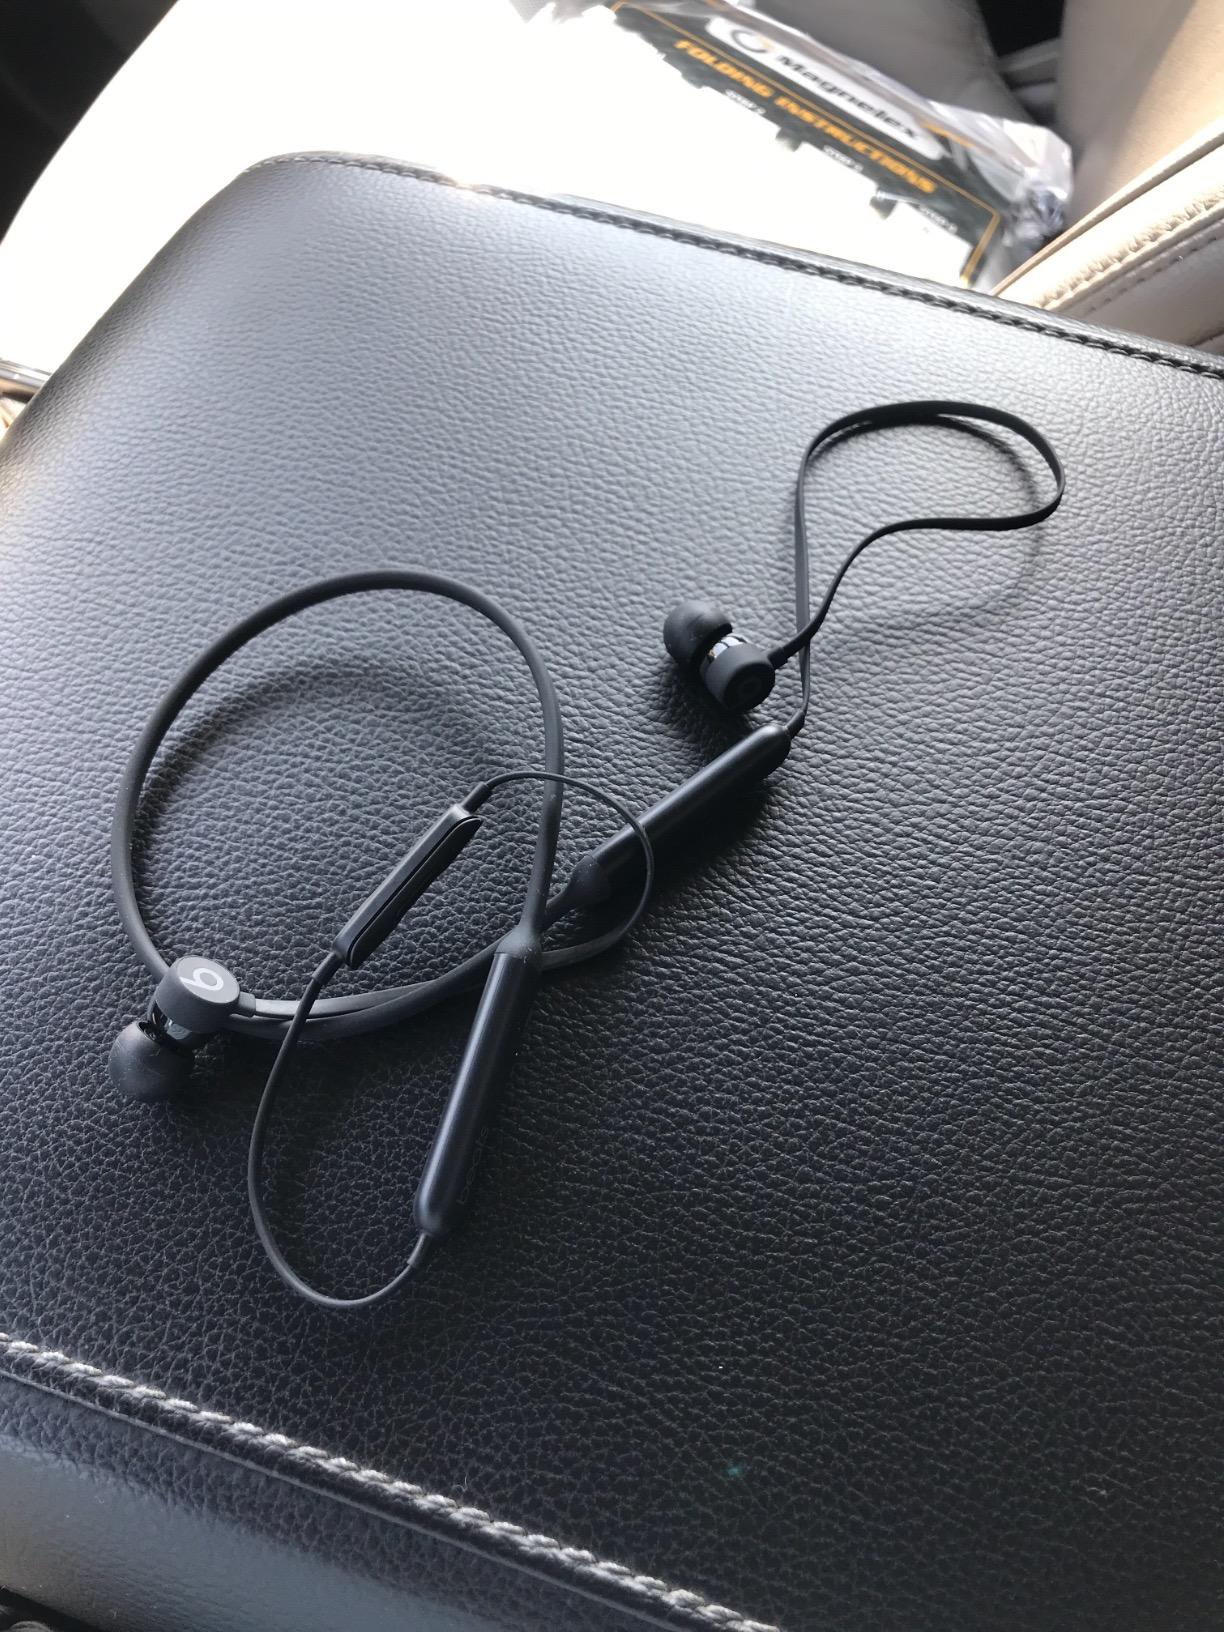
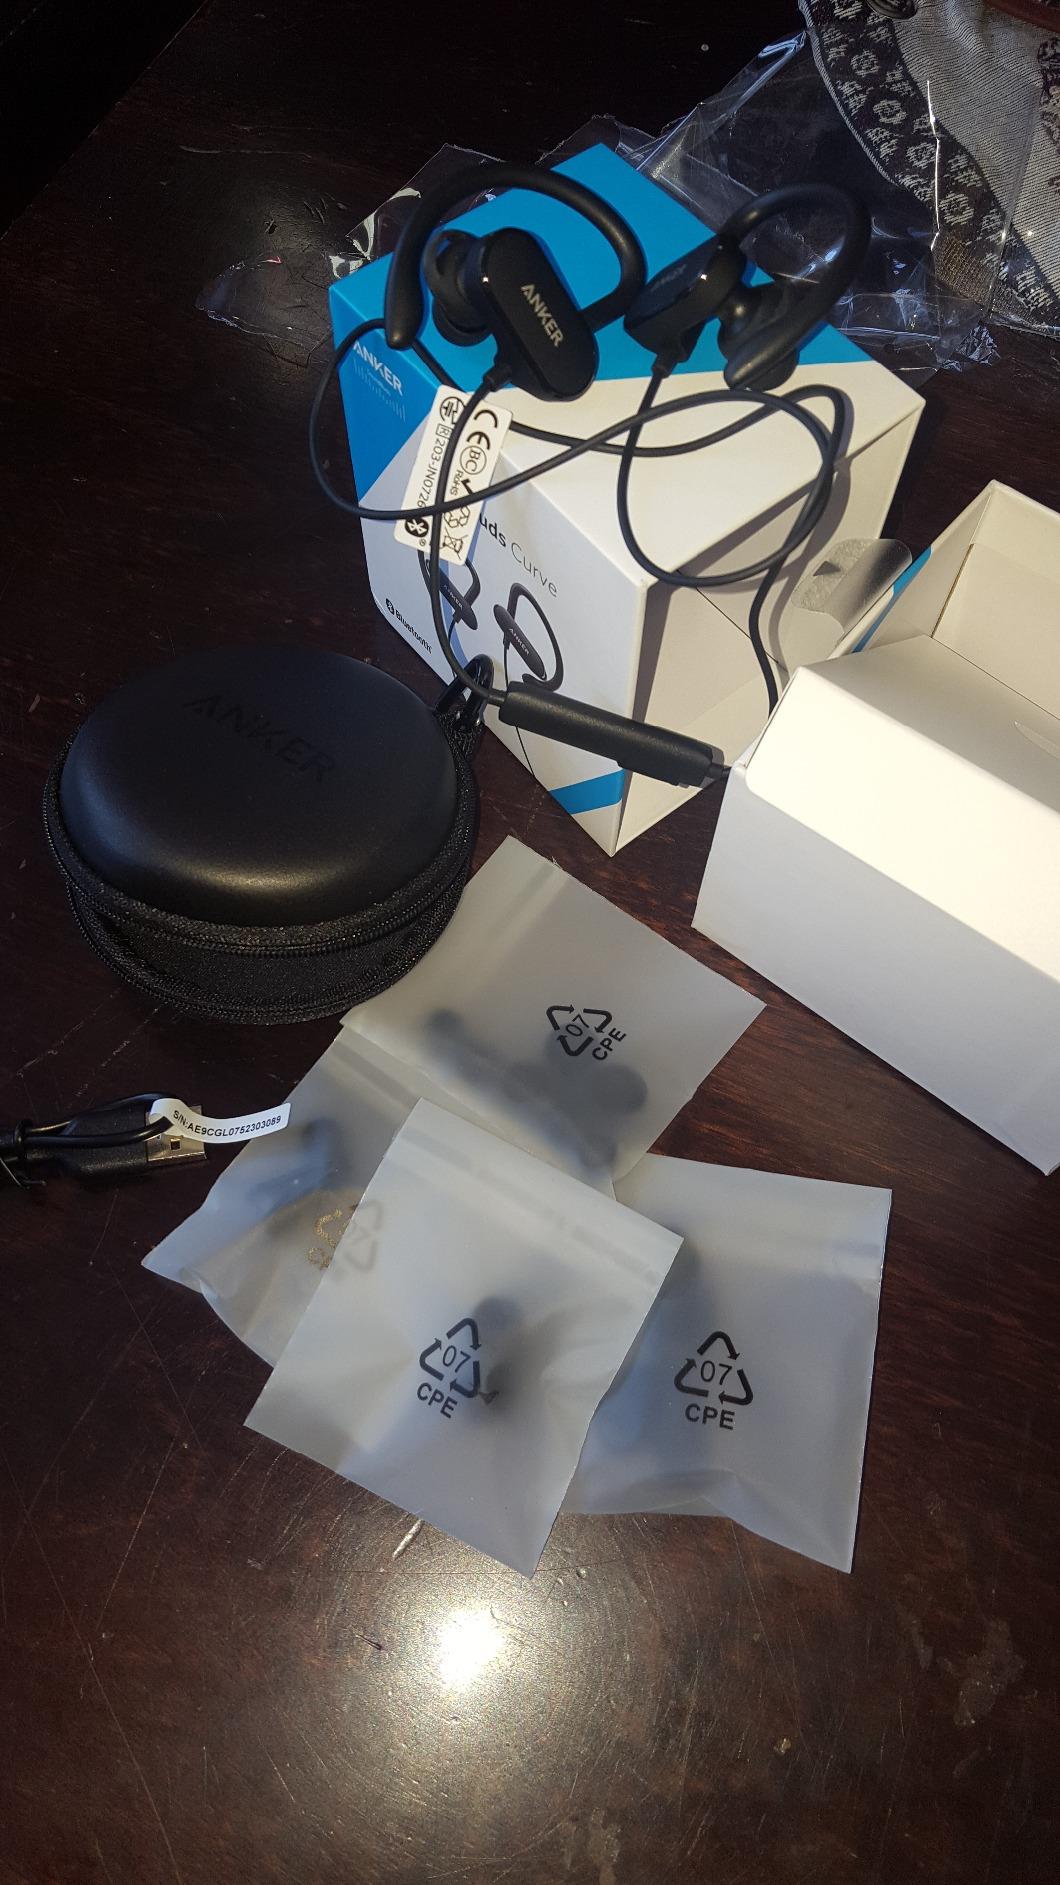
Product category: headphones
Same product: no